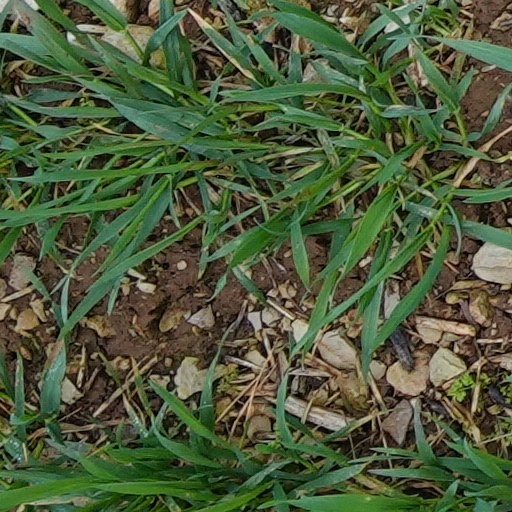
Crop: wheat